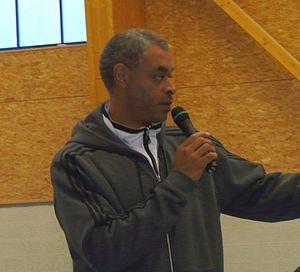
Hugues Occansey, entraîneur du fr:ADA Blois Basket 41
Le Limoges Cercle Saint-Pierre, encore appelé Limoges CSP ou CSP, est un club de basket-ball français, créé en 1929 et basé à Limoges.
Hugues Occansey, né le 18 décembre 1966 à Moyeuvre-Grande, est un joueur puis entraîneur français de basket-ball, évoluant au poste d'ailier. Son frère Éric est également un international français de basket-ball.